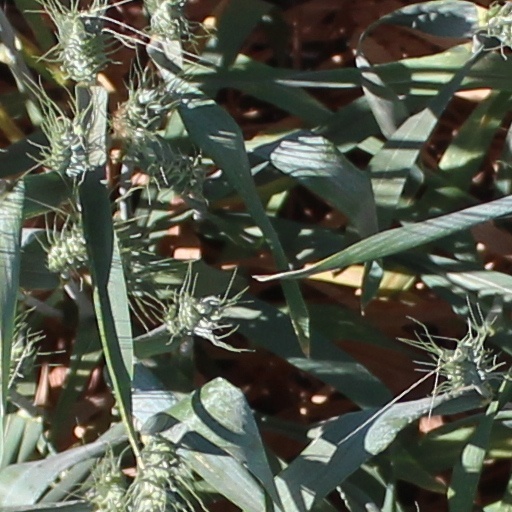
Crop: wheat